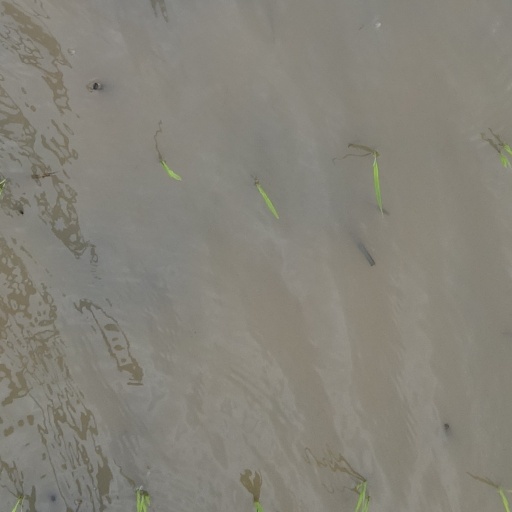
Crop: rice